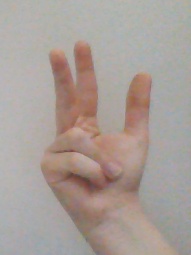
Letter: al